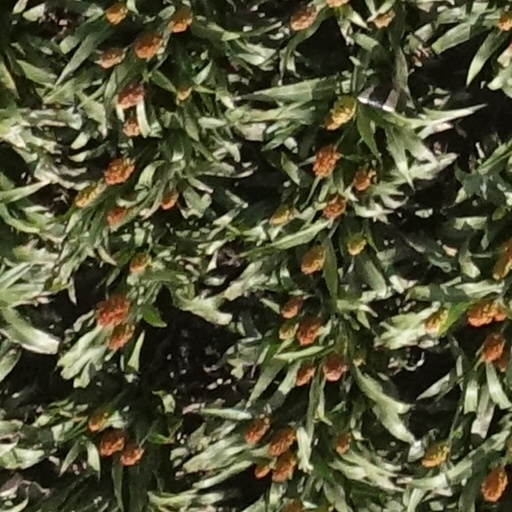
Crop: sorghum